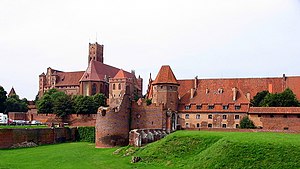
Den Tyske Orden
Den Tyske Ordens slot i Marienburg (nuværende Malbork) i Polen.
Den Tyske Orden eller Sankt Marias Hospitalsbrødre var en hospitalsorden, stiftet i 1190. Ordensbrødrene skulle tage sig af pilgrimme og sårede i Det hellige land under korsfarertiden. Den blev snart omdannet til en ridder- og præsteorden, som med tiden fik Østeuropa som sit vigtigste virkefelt. Medlemmerne aflagde ordensløfter.